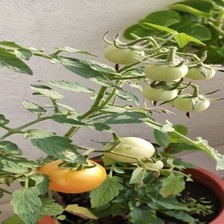
Label: tomato